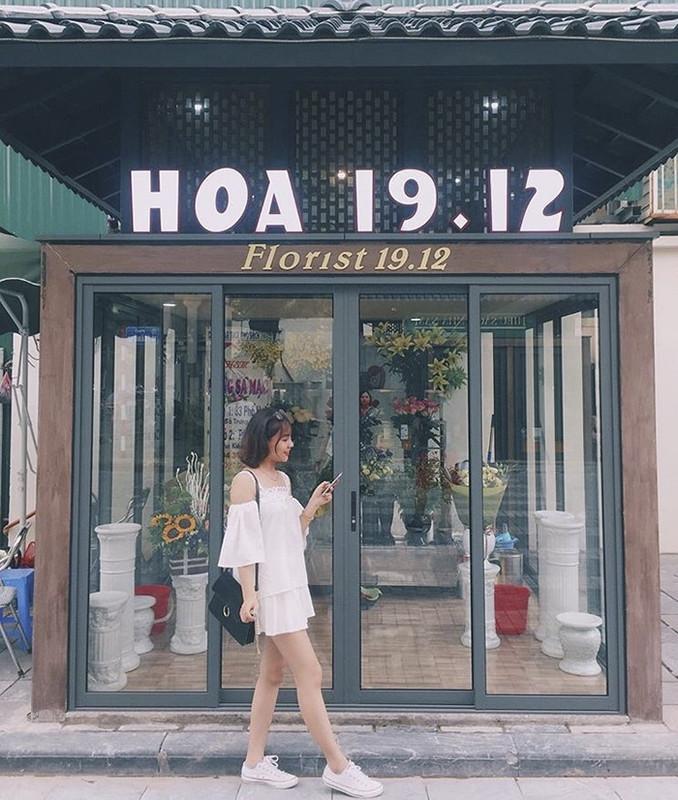
có một cô gái đang đứng trước một cửa hàng hoa